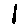
Label: 1